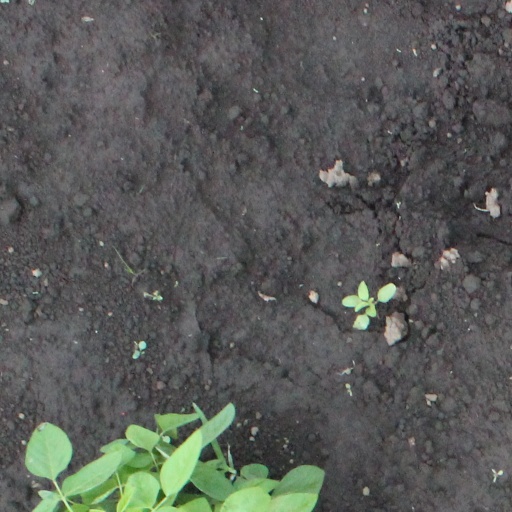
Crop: soybean